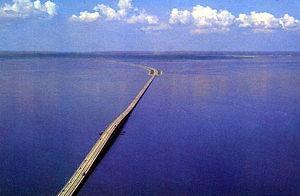
La liste des ponts les plus longs au monde recense les viaducs ou complexes de viaducs ou de ponts de longueur totale supérieure ou égale à 3 kilomètres et classés par ordre décroissant de longueur d'une part et les ouvrages de transports guidés d'autre part. Pour une liste de ponts classés selon leur portée, voir la liste des ponts suspendus et celle des ponts à haubans.
Cet article a pour vocation de présenter une liste de ponts remarquables aux États-Unis, soit par leurs caractéristiques dimensionnelles, soit par leur intérêt architectural ou historique.